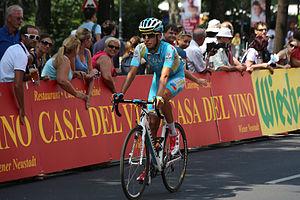
Fabio Aru, né le 3 juillet 1990 à San Gavino Monreale, est un coureur cycliste italien, professionnel depuis 2012 et membre de l'équipe UAE Emirates. Il remporte le premier grand tour de sa carrière lors du Tour d'Espagne 2015. Il a également remporté des étapes sur les trois grands tours.